Geoff Hoon

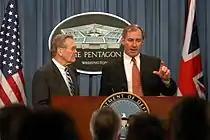
Geoff Hoon (right) at Pentagon briefing with Donald Rumsfeld

On 11 October 1999 Hoon was appointed Secretary of State for Defence. His term took him through the 2000 British military intervention in the Sierra Leone Civil War and the NATO intervention in the 2001 insurgency in the Republic of Macedonia. The rest of his term was dominated by the start of the War on terror in 2001, including British participation in both the War in Afghanistan, Operation Herrick, and the 2003 invasion of Iraq, Operation Telic.